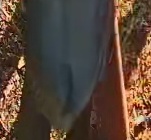
Face region: mouth_nostrils (mouth_chin_nostrils_and_profile)
Pain indicator: not_present